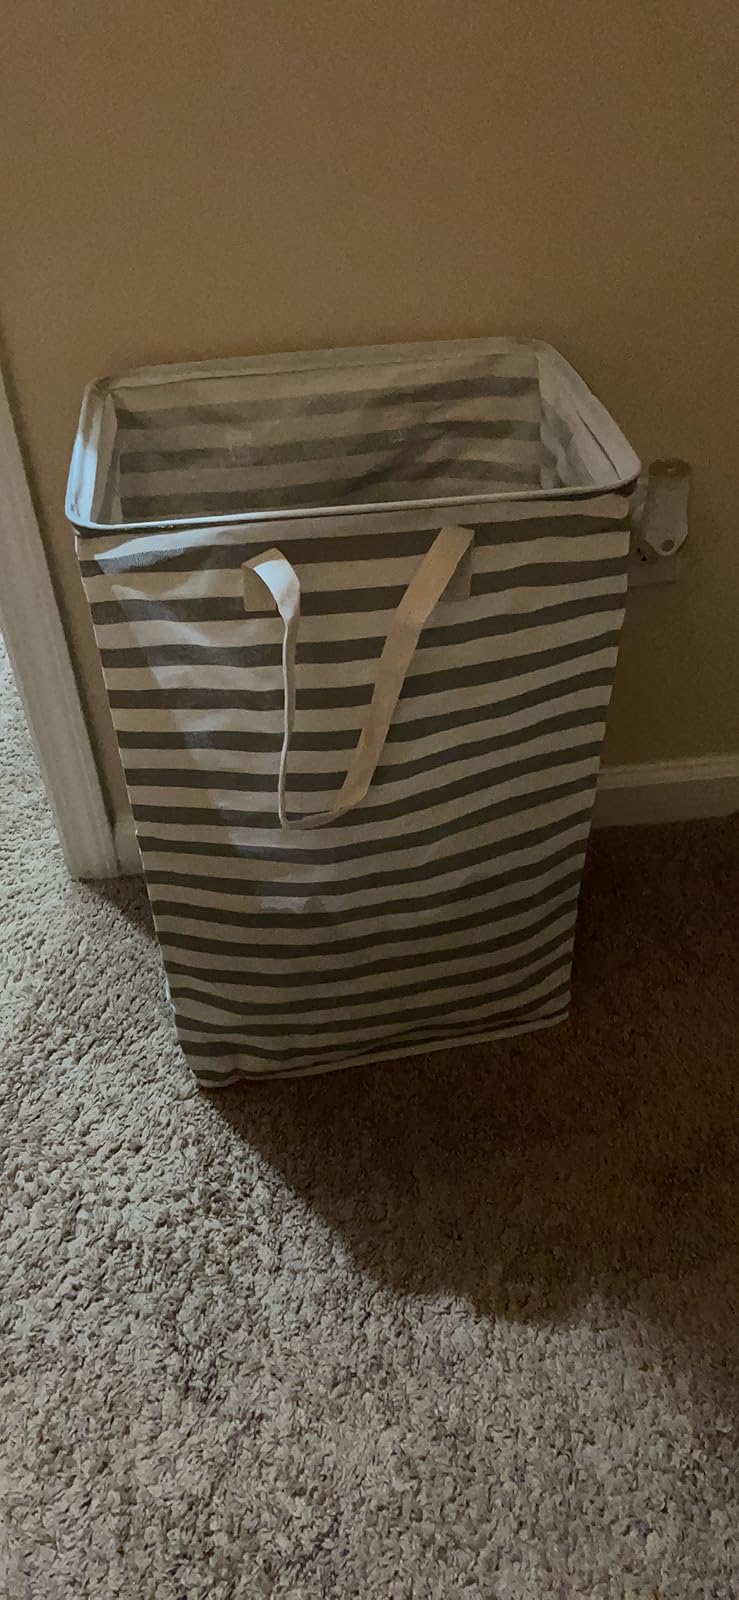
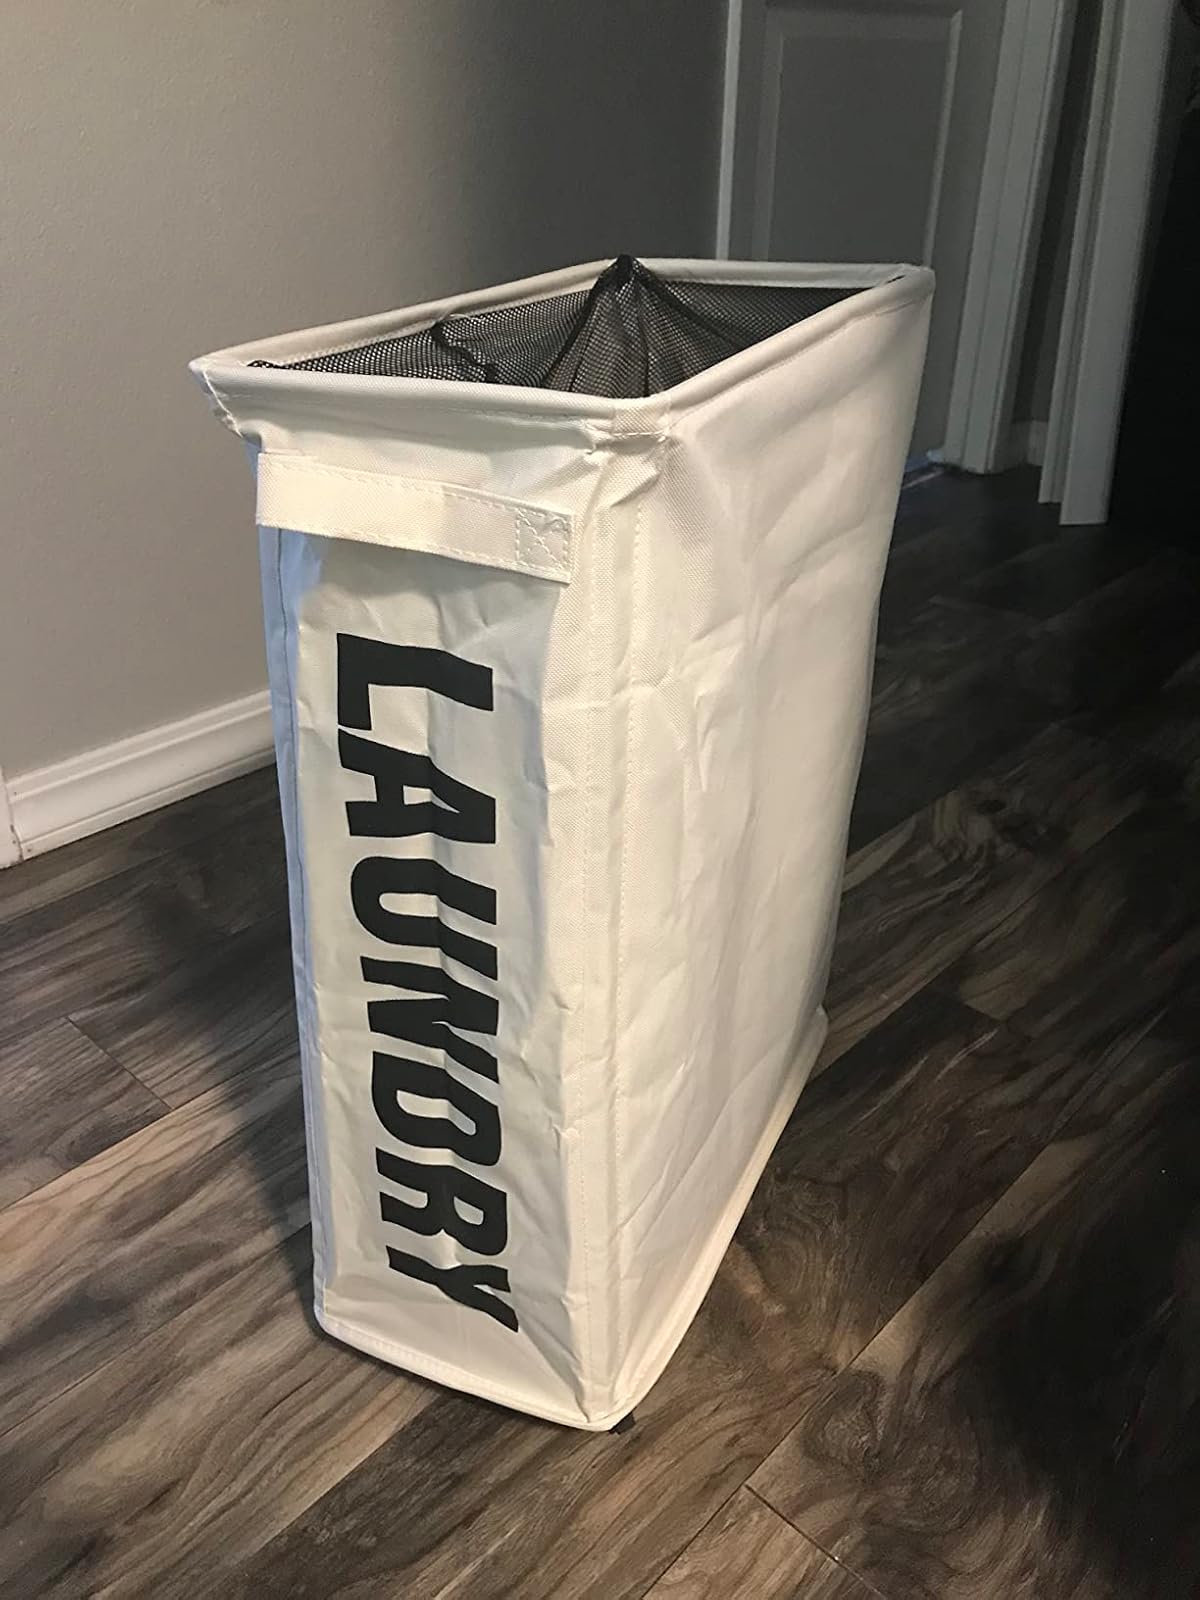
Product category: items_hamper
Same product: no